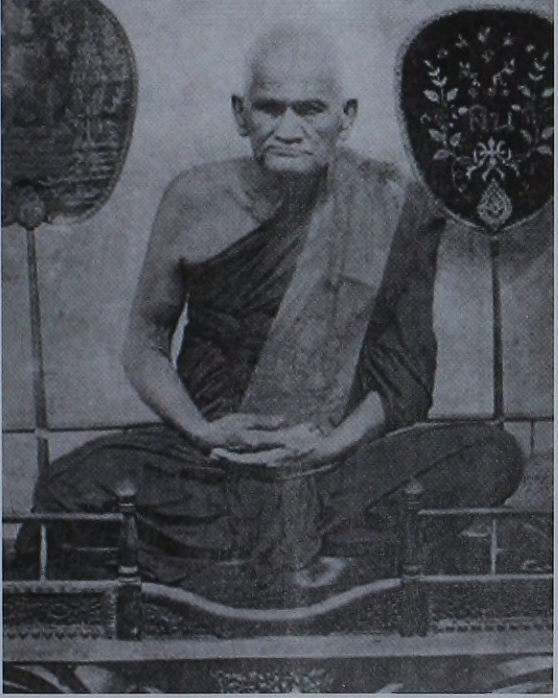
หลวงพ่อเงิน พุทฺธโชติ

หลวงพ่อเงิน พุทธโชติ เกิดวันที่ 16 กันยายน พ.ศ. 2351 ตรงกับรัชกาลของ​ รัชกาลที่ 1|พระบาทสมเด็จพระพุทธยอดฟ้าจุฬาโลกมหาราช เป็นอดีตเจ้าอาวาส​ วัดบางคลาน จังหวัดพิจิตร
== ประวัติ ==
หลวงพ่อเงิน พุทธโชติ เกิดเมื่อวันที่ 16 กันยายน พ.ศ. 2351 ตรงกับวันศุกร์​ แรม​ 12​ ค่ำ เดือน 10 ปีมะโรง ในปลายแผ่นดินของ​ พระบาทสมเด็จพระพุทธยอดฟ้าจุฬาโลกมหาราช|พระบาทสมเด็จพระพุทธยอด​ฟ้า​จุฬา​โลกมหาราช​ รัชกาลที่ 1 โยมบิดาชื่อ อู๋ เป็นชาวบางคลาน โยมมารดาชื่อฟัก เป็นชาวแสนตอ (อำเภอขาณุวรลักษบุรี) โดยหลวงพ่อเงินเป็นบุตรคนที่ 4 ในจำนวนพี่น้อง 6 คน
เมื่อท่านอายุได้ 3 ขวบ ผู้เป็นลุงได้พามาอยู่ที่กรุงเทพฯ​ เพื่อศึกษาเล่าเรียนอยู่ที่วัดตองปุ​ หรือ​ วัดชนะสงคราม ต่อมา เมื่อท่านอายุ 12 ปี ได้บรรพชาเป็นสามเณร ณ วัดชนะสงคราม ศึกษาพระธรรมวินัย​ ก่อนที่หลวงพ่อเงินจะบวชเป็นพระ​ ท่านได้สึกจากการเป็นสามเณรเมื่ออายุครบ 20 ปี และได้กลับไปสู่บ้านเกิดเมืองนอนคือจังหวัดพิจิตร ระหว่างที่สึกออกมานี้ ด้วยความที่เป็นวัยฉกรรจ์ ท่านได้ไปชอบพอกับสาวชาวบ้านชื่อ เงิน เช่นเดียวกัน แต่ด้วยมิใช่เนื้อคู่ จึงทำให้ต้องแคล้วคลาดจากกัน มีเรื่องเล่ากันว่า เมื่อครั้งที่ท่านไปมาหาสู่ที่บ้านสาว ตอนขึ้นบ้านนั้นขั้นบันไดเกิดหักขึ้นมาทำให้ท่านตกบันได​ ท่านจึงเกิดความละอายและไม่กล้าไปบ้านสาวคนนั้นอีกเลย ครั้นพออายุได้ 20 ปี บิดา มารดา และญาติพี่น้องมีความประสงค์จะให้ท่านอุปสมบทเป็นพระ แต่ท่านไม่ยอมเพราะเกรงว่าอายุของท่านจะไม่ครบบริบูรณ์จริง​ บรรดาญาติก็อนุโลมตาม จนกระทั่งหลวงพ่ออายุได้ 22 ปี ตรงกับ พ.ศ.2373 ท่านอุปสมบท ณ วัดชนะสงคราม มีฉายาว่า "พุทธโชติ" บวชได้ 3 พรรษา​ พี่ชายของท่านคือขุนภุมรา ได้เดินทางไปรับกลับมาจำพรรษาอยู่ที่วัดคงคาราม​ (วัดบางคลานใต้)​ จังหวัดพิจิตร เนื่องจากปู่ของท่านได้ล้มป่วยลง​ ต้องการให้หลวงพ่อเงินช่วยดูแลรักษาเพราะได้ร่ำเรียนวิชาแพทย์แผนโบราณและรักษาผู้ป่วยด้วยวิธีต่างๆ อยู่วัดคงคาราม ได้ 1 พรรษา เนื่องจากท่านเป็นพระนักวิปัสสนากรรมฐานชอบอยู่อย่างสงบในช่วงเข้ากรรมฐาน ท่านเห็นว่าระหว่างแม่น้ำยมและแม่น้ำพิจิตร​ (แม่น้ำน่านสายเก่า)​ ที่ไหลมาบรรจบกัน​ มีวัดร้างเก่าอยู่และมีป่าอุดมสมบูรณ์เหมาะแก่การวิปัสสนากรรมฐานเป็นอย่างมาก พ.ศ.2477 ท่านจึงไปสร้างวัดใหม่​ ลึกเข้าไปจากวัดร้างเดิมประมาณ 500 เมตร ชื่อวัดว่า​ วัดวังตะโก ตามชื่อหมู่บ้าน​ ต่อมาได้เปลี่ยนเป็น​ วัดบางคลาน​ หรือ​ วัดหิรัญญาราม​ ตอนที่ย้ายจากวัดคงคาราม หลวงพ่อได้นำกิ่งโพธิ์ติดตัวมาด้วย 1 กิ่ง​ แล้วนำกิ่งโพธิ์นั้นมาปลูกเสี่ยงทาย ถ้าหากต้นโพธิ์ตายก็คงจะอยู่ไม่ได้ ถ้าหากที่นี่จะเป็นวัดได้ขอให้ต้นโพธิ์เจริญงอกงาม ปรากฏว่าต้นโพธิ์เจริญงอกงามแผ่กิ่งก้านสาขาใหญ่โต แล้ววัดก็เจริญรุ่งเรืองตามลำดับ​ จากกุฏิหลังคามุงแฝกเป็นมุงกระเบื้อง และสร้างศาลาพระอุโบสถตามลำดับ ตลอดระยะเวลาที่ท่านจำพรรษาอยู่ที่นี่​ ได้บำบัดรักษาผู้ป่วยตามตำรับแพทย์แผนโบราณ การอาบน้ำมนต์ญาติโยมเดินทางมาให้รักษา มาขอมอบตัวเป็นศิษย์อย่างไม่ขาดสาย​ หลวงพ่อเงินก็ได้เป็นพระอุปัชฌาย์ที่นี่ด้วย​
จากหนังสือวัฒนธรรม พัฒนาการทางประวัติศาสตร์ เอกลักษณ์และภูมิปัญญา จังหวัดพิจิตร ได้กล่าวถึงผลงานที่สำคัญหลวงพ่อเงินไว้ว่า ผลงานที่สำคัญของหลวงพ่อเงิน
1. ด้านการก่อสร้าง หลวงพ่อเงินมักเป็นธุระในการก่อสร้างถาวรวัตถุ​ เพราะท่านเป็นนักก่อสร้าง​ ได้ก่อสร้างโบสถ์ วิหาร วัดใกล้เคียงอยู่เสมอ โดยเป็นผู้ควบคุมการก่อสร้างจากการรวบรวมทรัพย์จากการทำวัตถุมงคล เช่น พระเครื่อง พระพิมพ์ต่างๆ พระบูชา ตลอดจนมีผู้บริจาคร่วมก่อสร้างศาลาพักร้อน เพื่อคนที่สัญจรไปมาจะได้พัก ศาลาที่ยังคงเหลืออยู่ เช่น ศาลาพักร้อนที่อยู่ระหว่าง​ หนองหลวงกับ​หนองขาว​ และที่​หนองแหน เขตตำบลบางคลาน อำเภอโพทะเล​ จังหวัดพิจิตร
2. ด้านการรักษาด้วยวิชาแพทย์แผนโบราณ หลวงพ่อเงินเป็นหมอแผนโบราณที่เก่งทางด้านรักษาโรคภัยไข้เจ็บด้วยยาสมุนไพร หรือบางครั้งก็ใช้น้ำมนต์รักษา (คงจะได้ผลทางด้านกำลังใจในฐานะพระที่มีวิชาวิปัสสนาแก่กล้า) ปัจจุบันตำรายาสมุดข่อยของท่านยังคงเก็บรักษาไว้ที่วัดบางคลาน
3. ทางด้านวิปัสสนาเป็นอาจารย์ที่มีชื่อเสียง เป็นศิษย์สำนักเดียวกันและเป็นเพื่อนสนิทกับ​ หลวงปู่ศุข​ วัดปากคลองมะขามเฒ่า จังหวัดชัยนาท ซึ่งท่านได้แนะนำ​ พระเจ้าบรมวงศ์เธอ กรมหลวงชุมพรเขตอุดมศักดิ์|พระเจ้าบรมวงศ์เธอ​ กรมหลวงชุมพรเขตอุดมศักดิ์​ ให้มาเรียนทางด้านวิปัสสนากับหลวงพ่อเงิน รวมทั้งสมเด็จพระมหาสมณเจ้ากรมพระยาวชิรญาณวโรรสก็เสด็จมาประทับ ณ วัดวังตะโก เป็นเวลาหลายวันเพื่อทรงศึกษาทางด้านวิปัสสนา
หลวงพ่อเงินถึงแก่มรณภาพเมื่อก่อนรุ่งสางของวันที่ 20 กันยายน พ.ศ. 2462 แรม​ 11​ ค่ำ​ เดือน​ 10​ เวลาประมาณตีห้า​ (ตรงกับเช้าวันเสาร์​ เวลาไทยหากยังไม่รุ่งสางยังนับเป็นวันศุกร์)​ สิริอายุได้ 111 ปี
== อ้างอิง ==
== ดูเพิ่ม ==
* หลวงพ่อเงิน
หมวดหมู่:ภิกษุชาวไทย|ง
หมวดหมู่:เจ้าอาวาส|ง
หมวดหมู่:ภิกษุในสังกัดคณะสงฆ์มหานิกาย
หมวดหมู่:ชาวไทยที่มีอายุเกิน 110 ปี